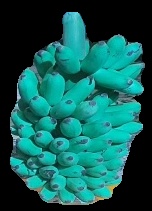
Variety: elakki-bale
Grade: grade2